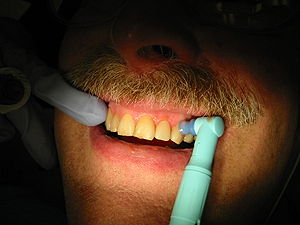
Tandplejer
En tandplejer i færd med at udføre tandrensning på en patient
En tandplejer renser tænder og mundhule, tager røntgenbilleder og tandaftryk, laver små plastfyldninger, udfører konventionel paradentosebehandling. Tandplejere assistere ikke tandlæger, men undersøger, renser og vejleder selvstændigt patienter. Tandplejere er ansat, enten i private tandlæge- eller tandplejerpraksis, på sygehuse eller i den kommunale tandpleje. Tandplejere har egen autorisation og kan derfor være selvstændigt praktiserende med egen tandplejeklinik. Sygesikringen giver tilskud til behandlinger foretaget af en tandplejer.